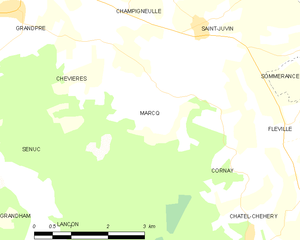
Carte des communes françaises: Marcq